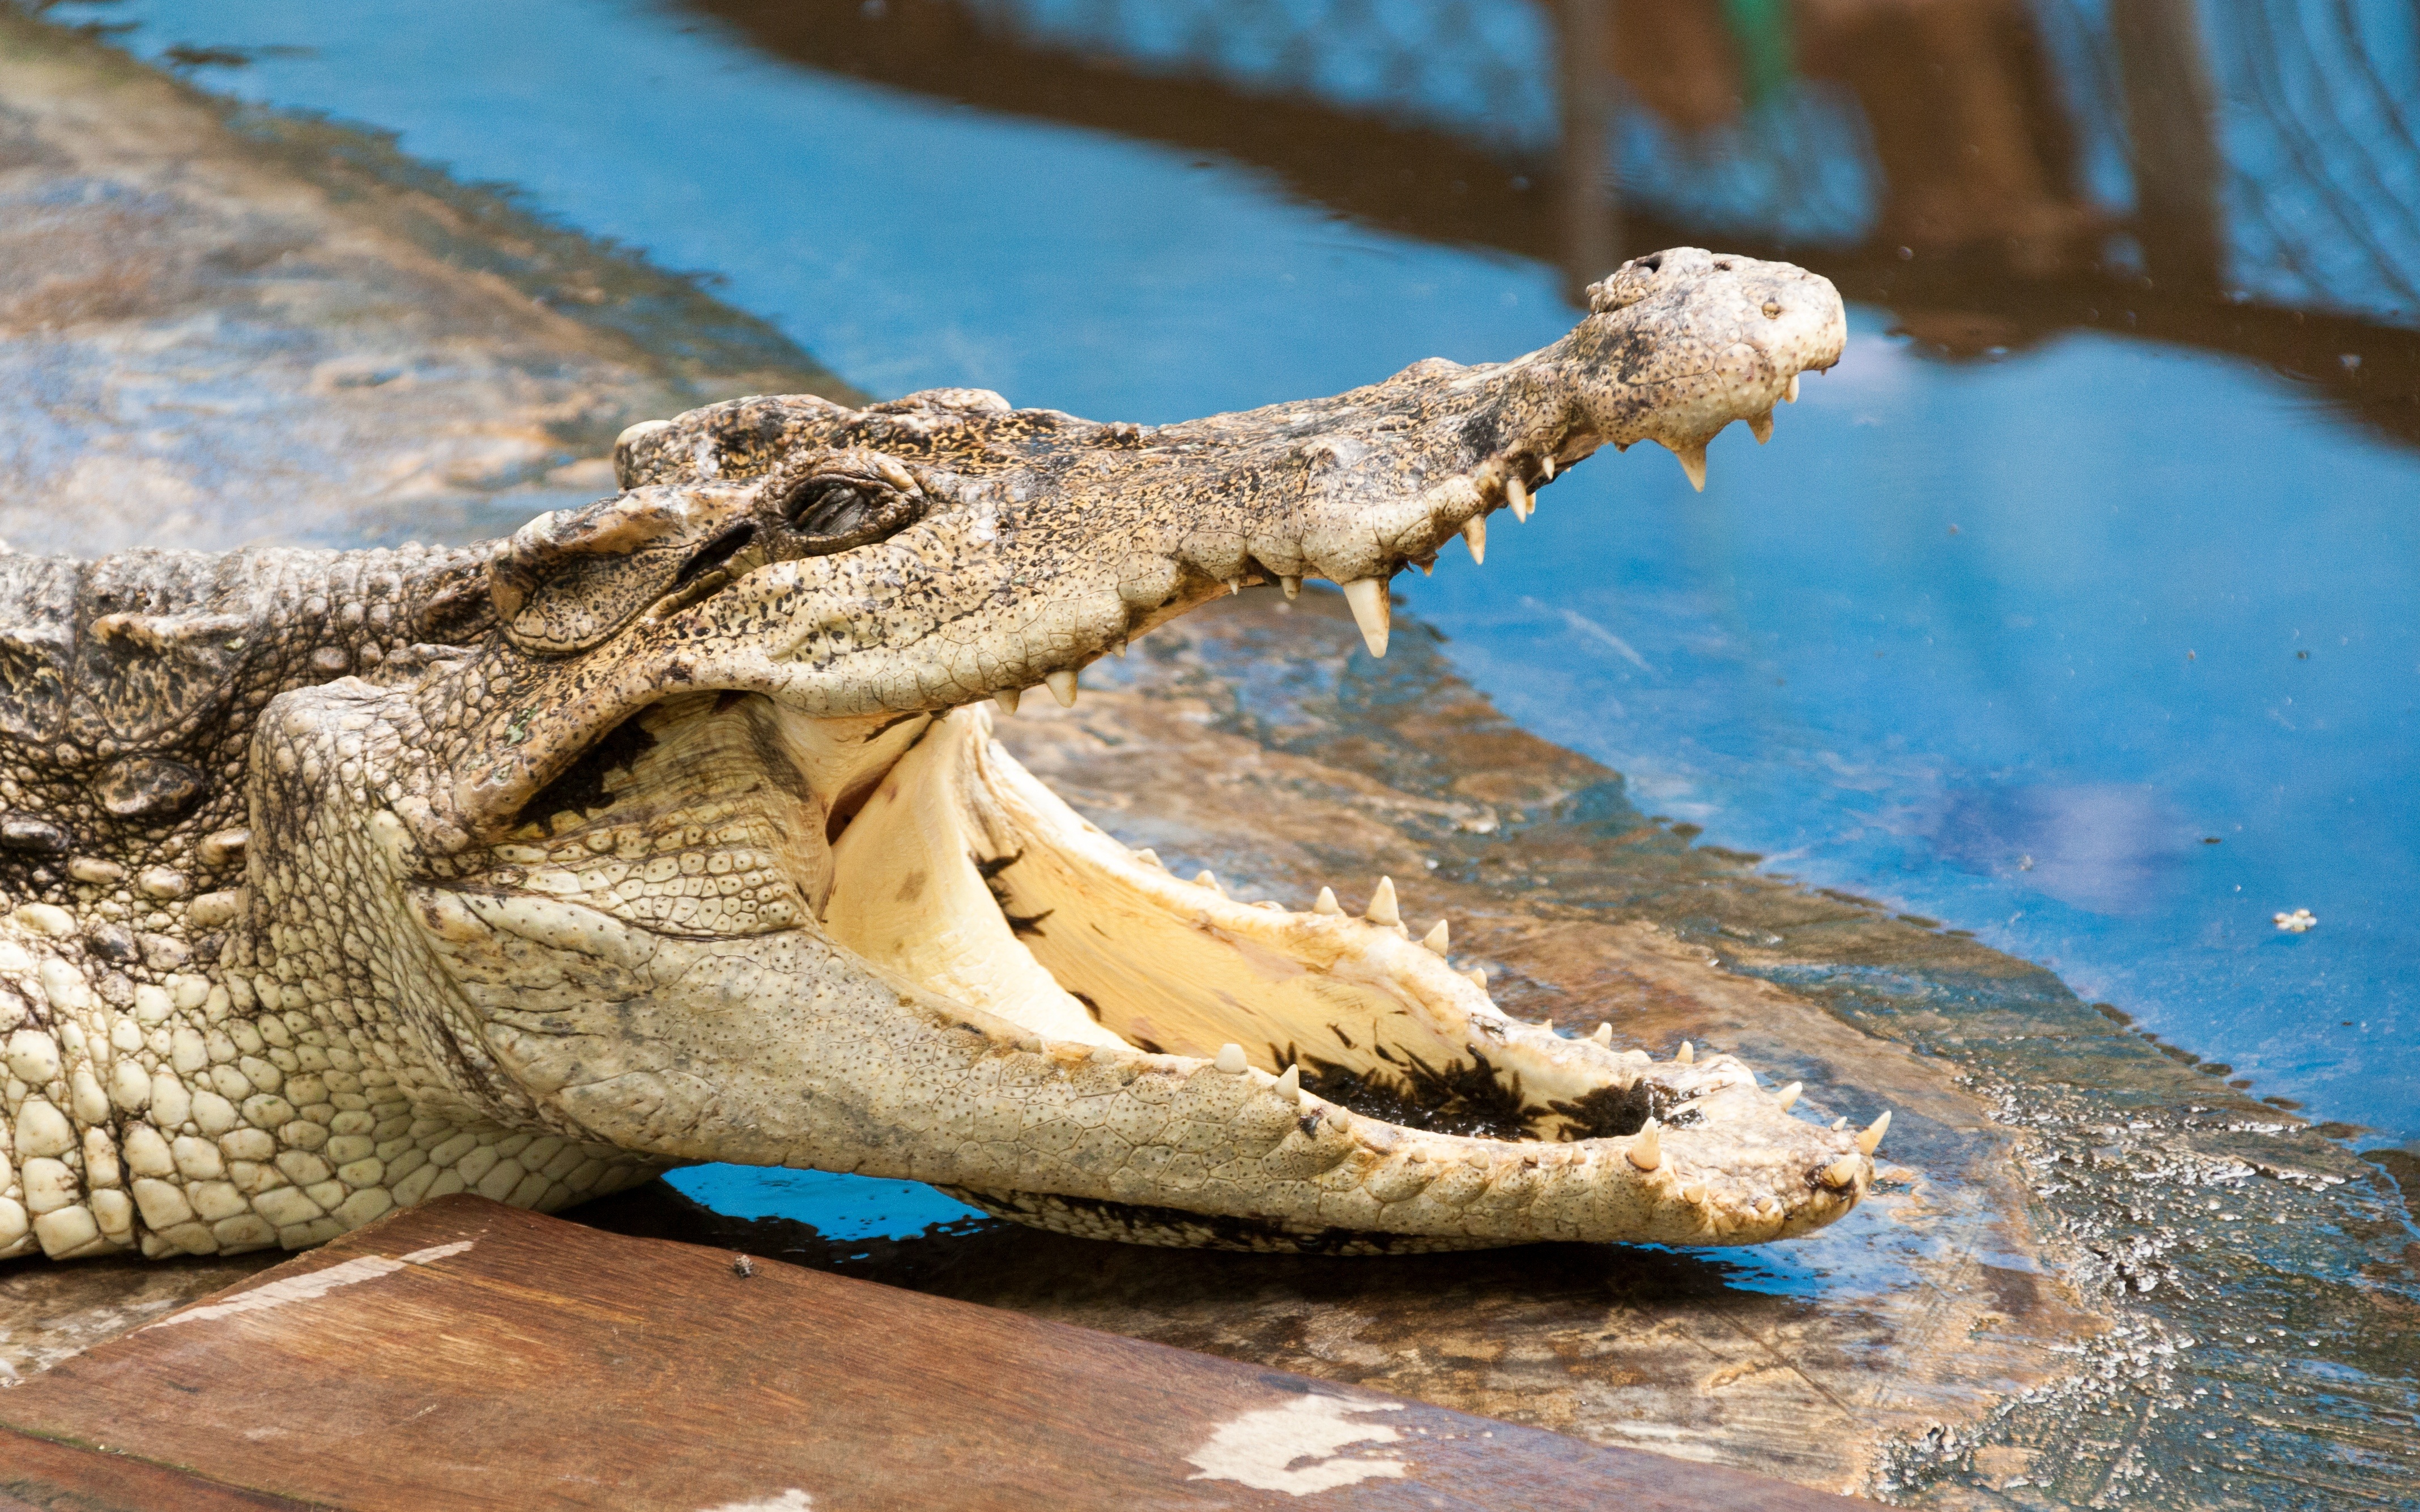
wildlife, zoo, reptile, fauna, crocodile, alligator, vertebrate, teeth, dangerous, open mouth, crocodilia, gab, nile crocodile